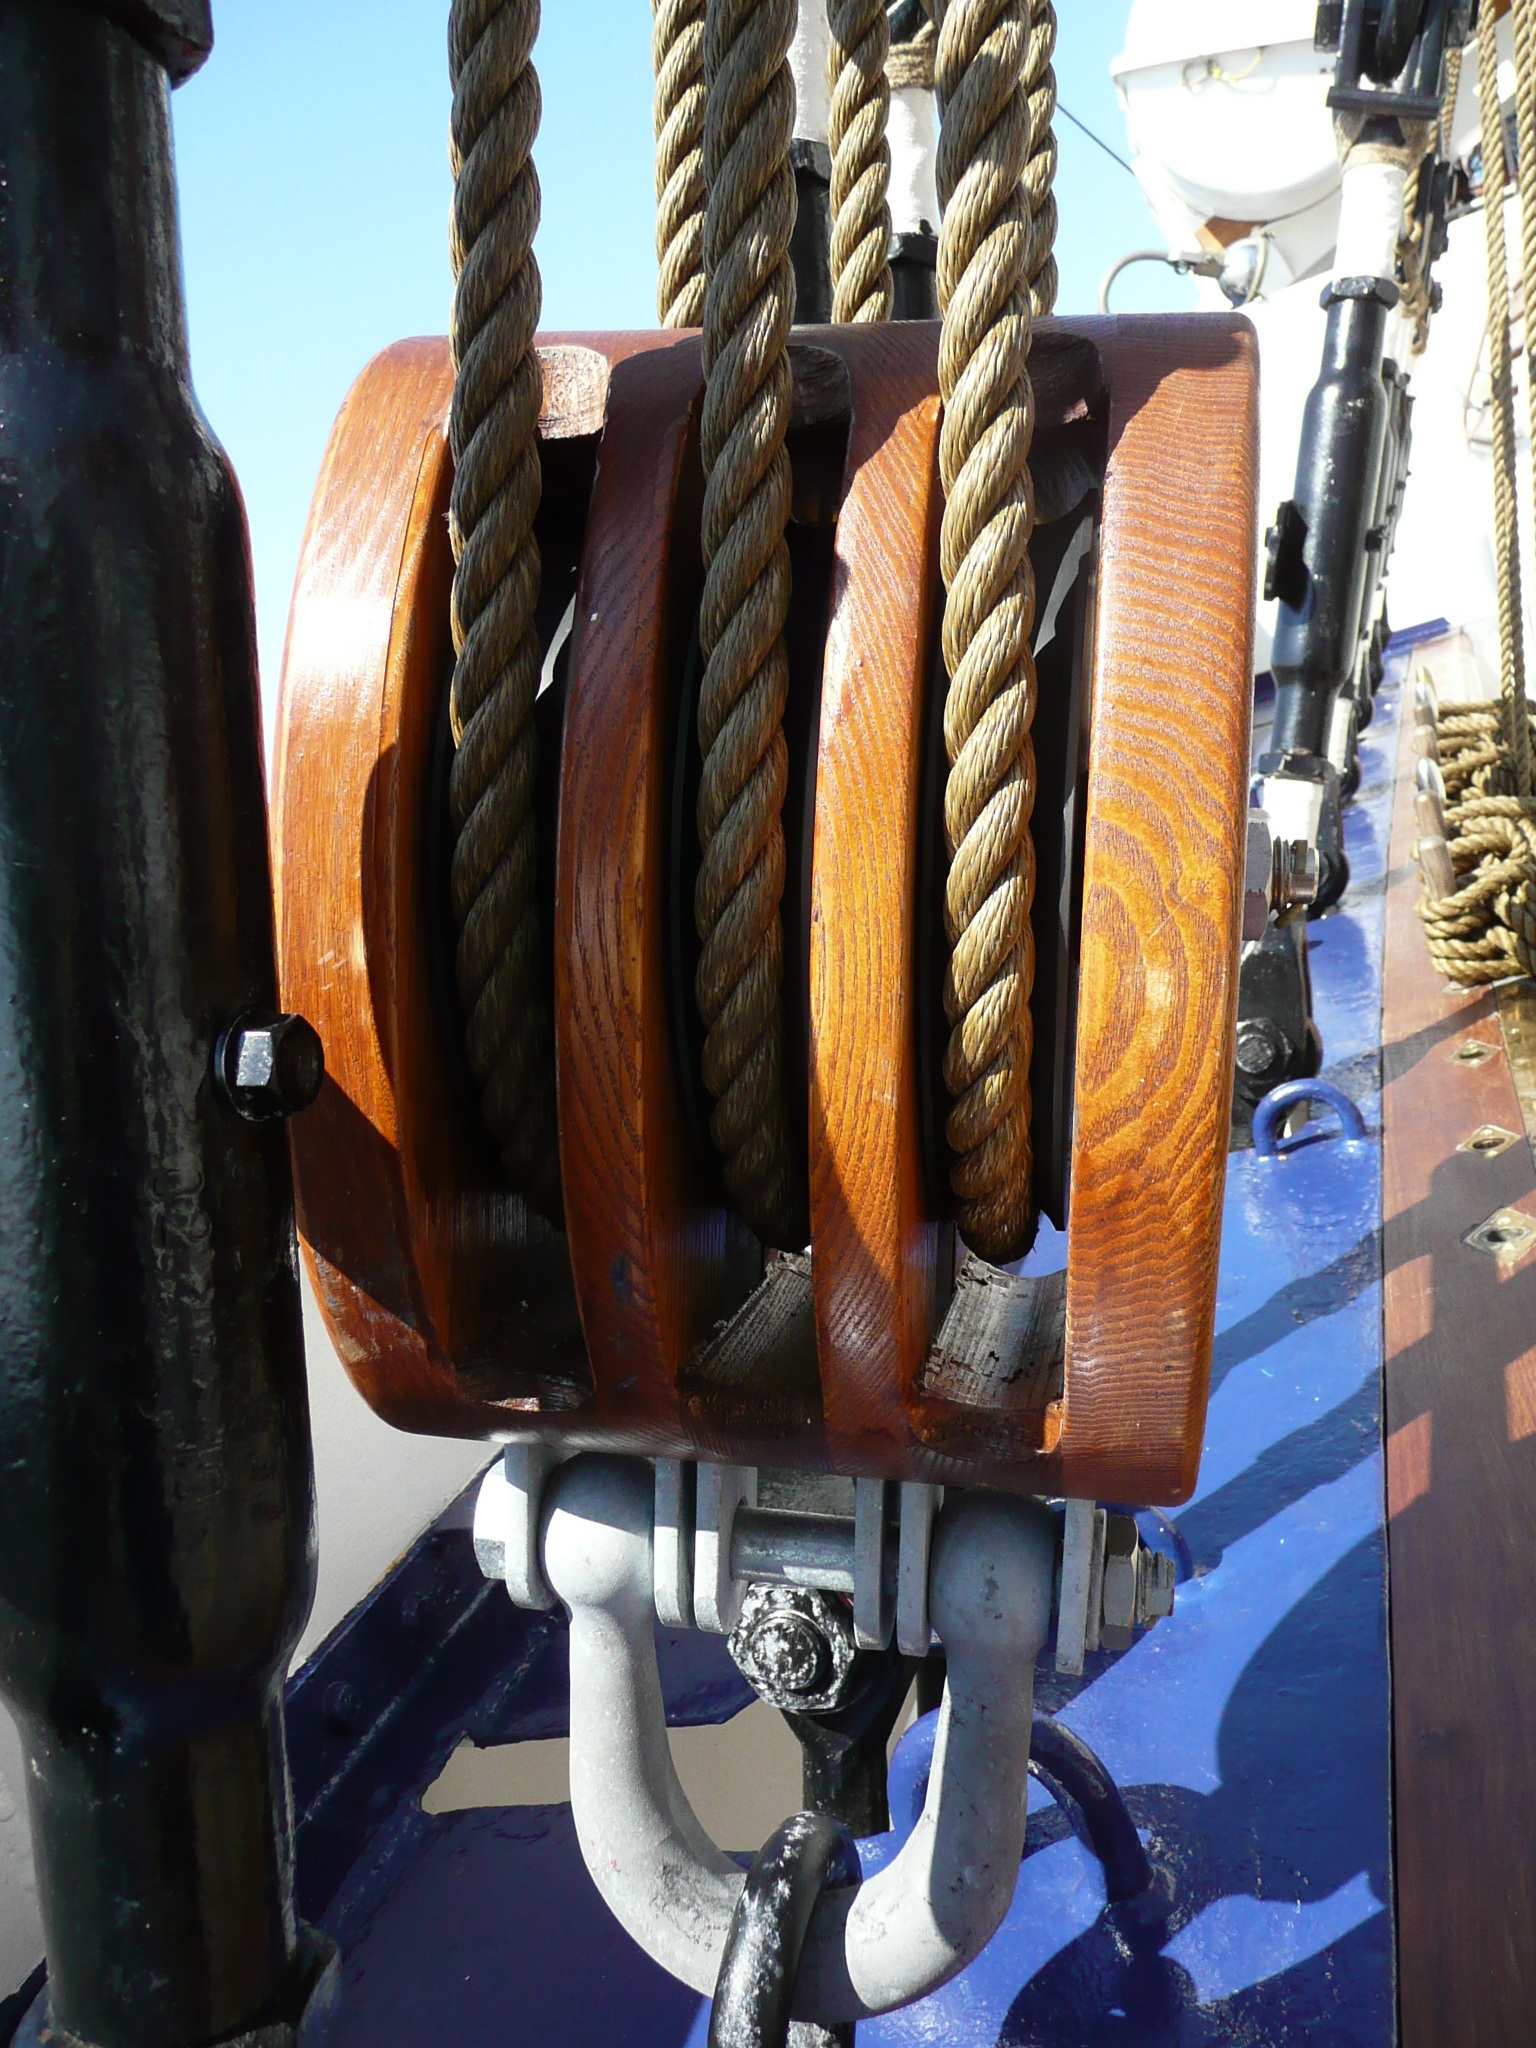
wood, vehicle, rigging, tire, sculpture, sail, sailing vessel, historically, block and tackle, man made object